Renault EG

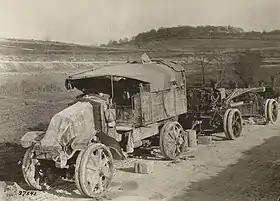
Renault EG used as an artillery tractor by American Expeditionary Forces in France in 1918.

The EG engine is an 8.49-litre inline-four unit producing between at 1,000 rpm and at 1,400 rpm. As other Renaults of that time, the radiator is located behind the engine. In the late 1920s, some EGs were fitted with a more powerful 7.8-litre inline-four engine delivering . The EG has a four-wheel steering system by which front and rear wheels are moved independently through two steering gears linked by universal joints to the steering wheel, improving the turning radius. The gearbox is a 4-speed operated through a gear lever. The double wheels are made of cast steel and are of the same diameter both on front and rear. The truck payload is and it can haul about 15 tonnes. The wheelbase is and the width .